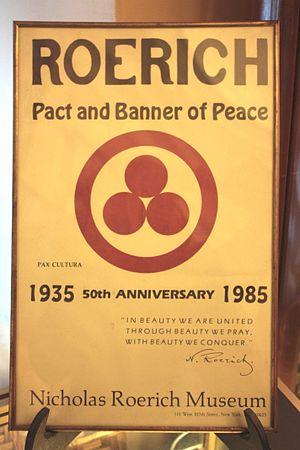
Le Traité concernant la protection des institutions artistiques et scientifiques et des monuments historiques dit aussi Pacte Roerich est un traité international visant à protéger les biens culturels en temps de guerre. Partie d'une initiative du peintre russe Nicholas Roerich, l'idée d'un texte protégeant le patrimoine en cas de conflit armé s'est petit à petit concrétisée jusqu'à se voir proposer à la signature sous la forme du Pacte Roerich le 15 avril 1935 par le Conseil directeur de l'Union panaméricaine. Le traité a par la suite été ratifié par dix pays et signé par onze États du continent américain. Il est toujours en vigueur, la Convention de la Haye pour la protection des biens culturels en cas de conflit armé de 1954 ne l'ayant pas remplacé.